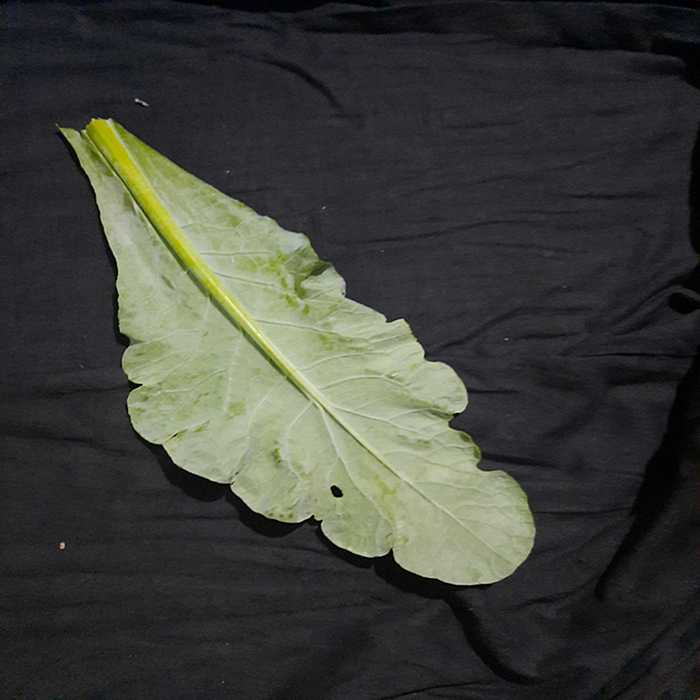
Plant: Cauliflower
Label: Fresh leaf